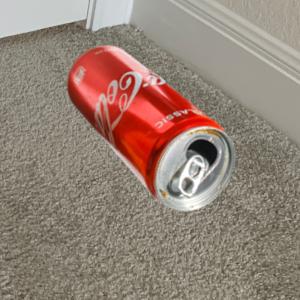
Label: cans